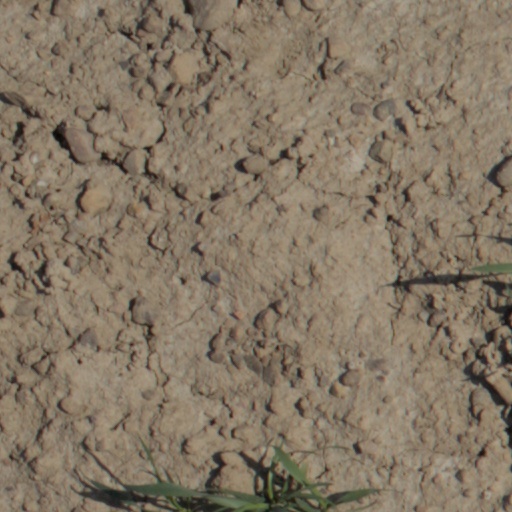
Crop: wheat